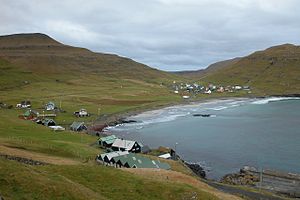
Kommuner på Færøerne / Kommunerne
Húsavík.